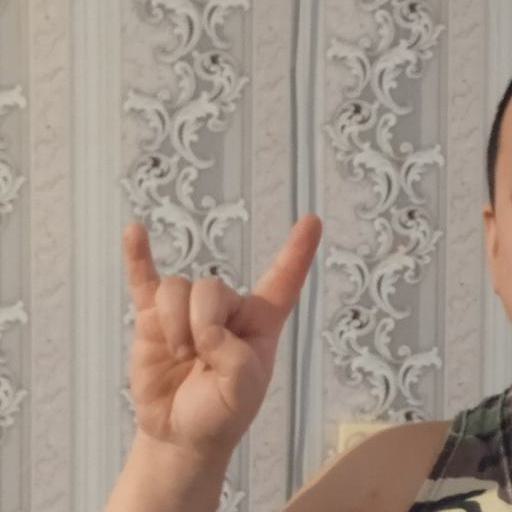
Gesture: rock